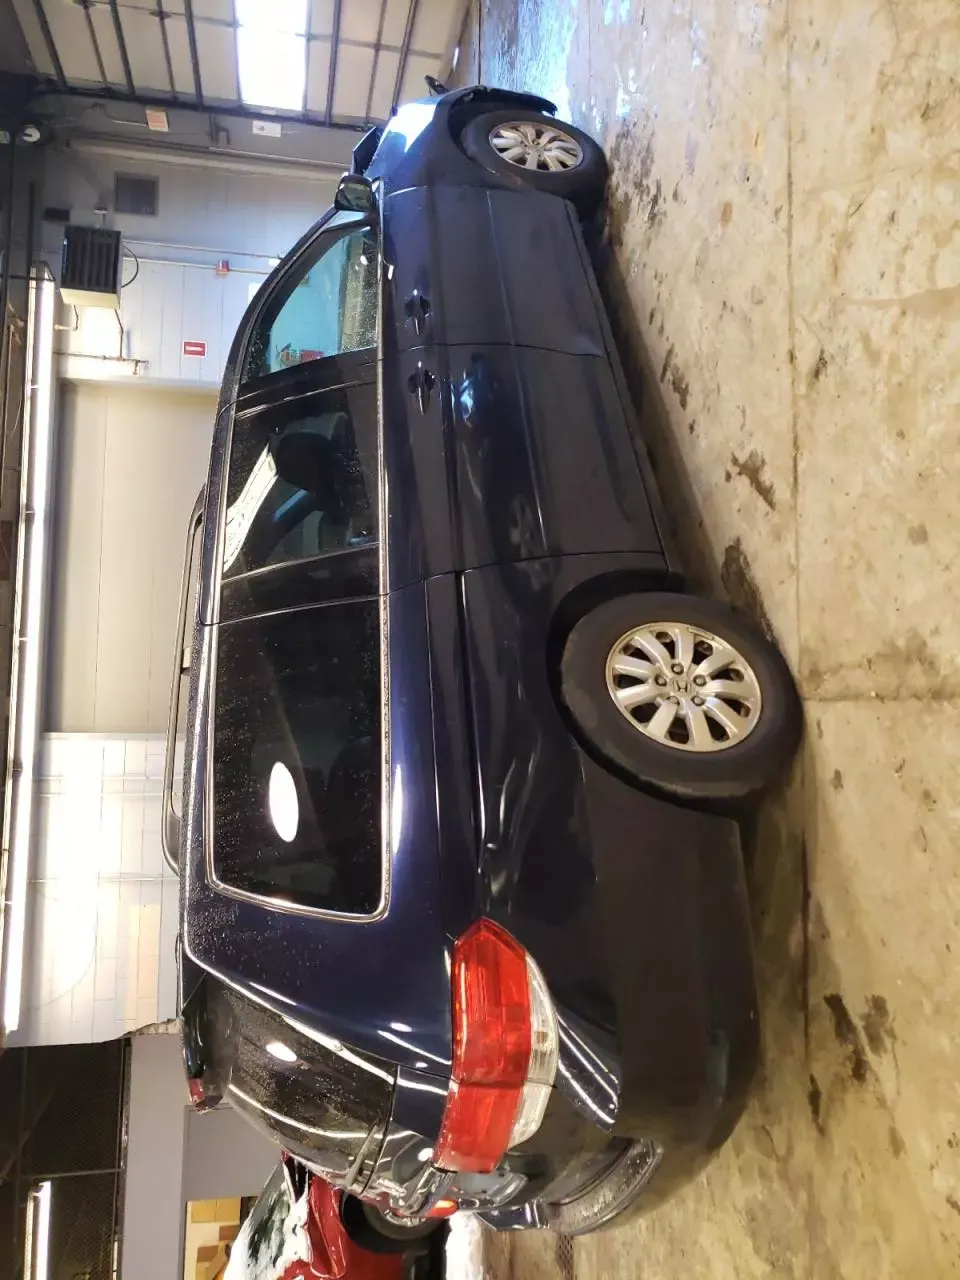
Aucun dommage détecté.
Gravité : aucun